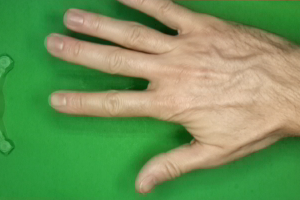
Label: paper